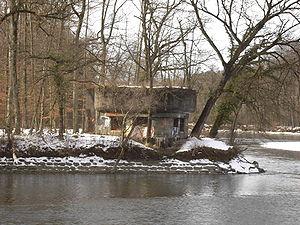
L'histoire écrite de la Suisse commence avec Jules César dans ses Commentaires sur la Guerre des Gaules. Les Grandes invasions esquissent les frontières linguistiques du pays et provoquent des alliances entre petits États au Moyen Âge, entre 1291 et 1332, pour former la Confédération des III cantons, la première étape de formation de la Confédération suisse. Puis la Confédération des VIII cantons se constitue par des pactes d'alliances défensives successives jusqu'en 1481. Pendant les siècles suivants, la Confédération des XIII cantons va se construire progressivement et acquérir une reconnaissance internationale définitive en 1648. Découpée et réorganisée en République helvétique durant son occupation par la France révolutionnaire, la Suisse obtient en 1803 de Bonaparte un statut fédéral. La Suisse devient alors la Confédération des vingt-deux cantons avant de regagner sa pleine souveraineté en 1815. Elle affronte ensuite une guerre civile et religieuse de laquelle émerge l'État fédéral de 1848. Tenante d'une politique de neutralité, la Suisse traverse les épreuves du XXᵉ siècle sans connaître la guerre.
L'Armée suisse est une armée de milice appuyée par des militaires professionnels. Elle a pour mission d'assurer la défense du territoire suisse, la sauvegarde des conditions d'existence de la Suisse et de contribuer à la promotion de la paix à l'étranger. De par sa politique de neutralité, la Suisse s'efforce de maintenir une défense aussi autonome que possible, bien que le Rapport de politique de sécurité 2000, intitulé Sécurité par la coopération ait ouvert la voie à une coopération accrue avec l'étranger, notamment en matière de participation à des exercices communs.